Erik Huseklepp

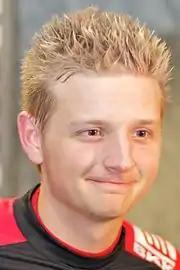
Huseklepp in 2010

Erik André Huseklepp (born 5 September 1984) is a Norwegian professional football coach and former player who is currently assistant manager of Eliteserien club Brann. A former forward, he previously played for Fyllingen and Brann in Norway, for Bari in Italy, and for Portsmouth and Birmingham City in England. He is the son of Ingvald Huseklepp, a former winger for Brann in the late 1970s.